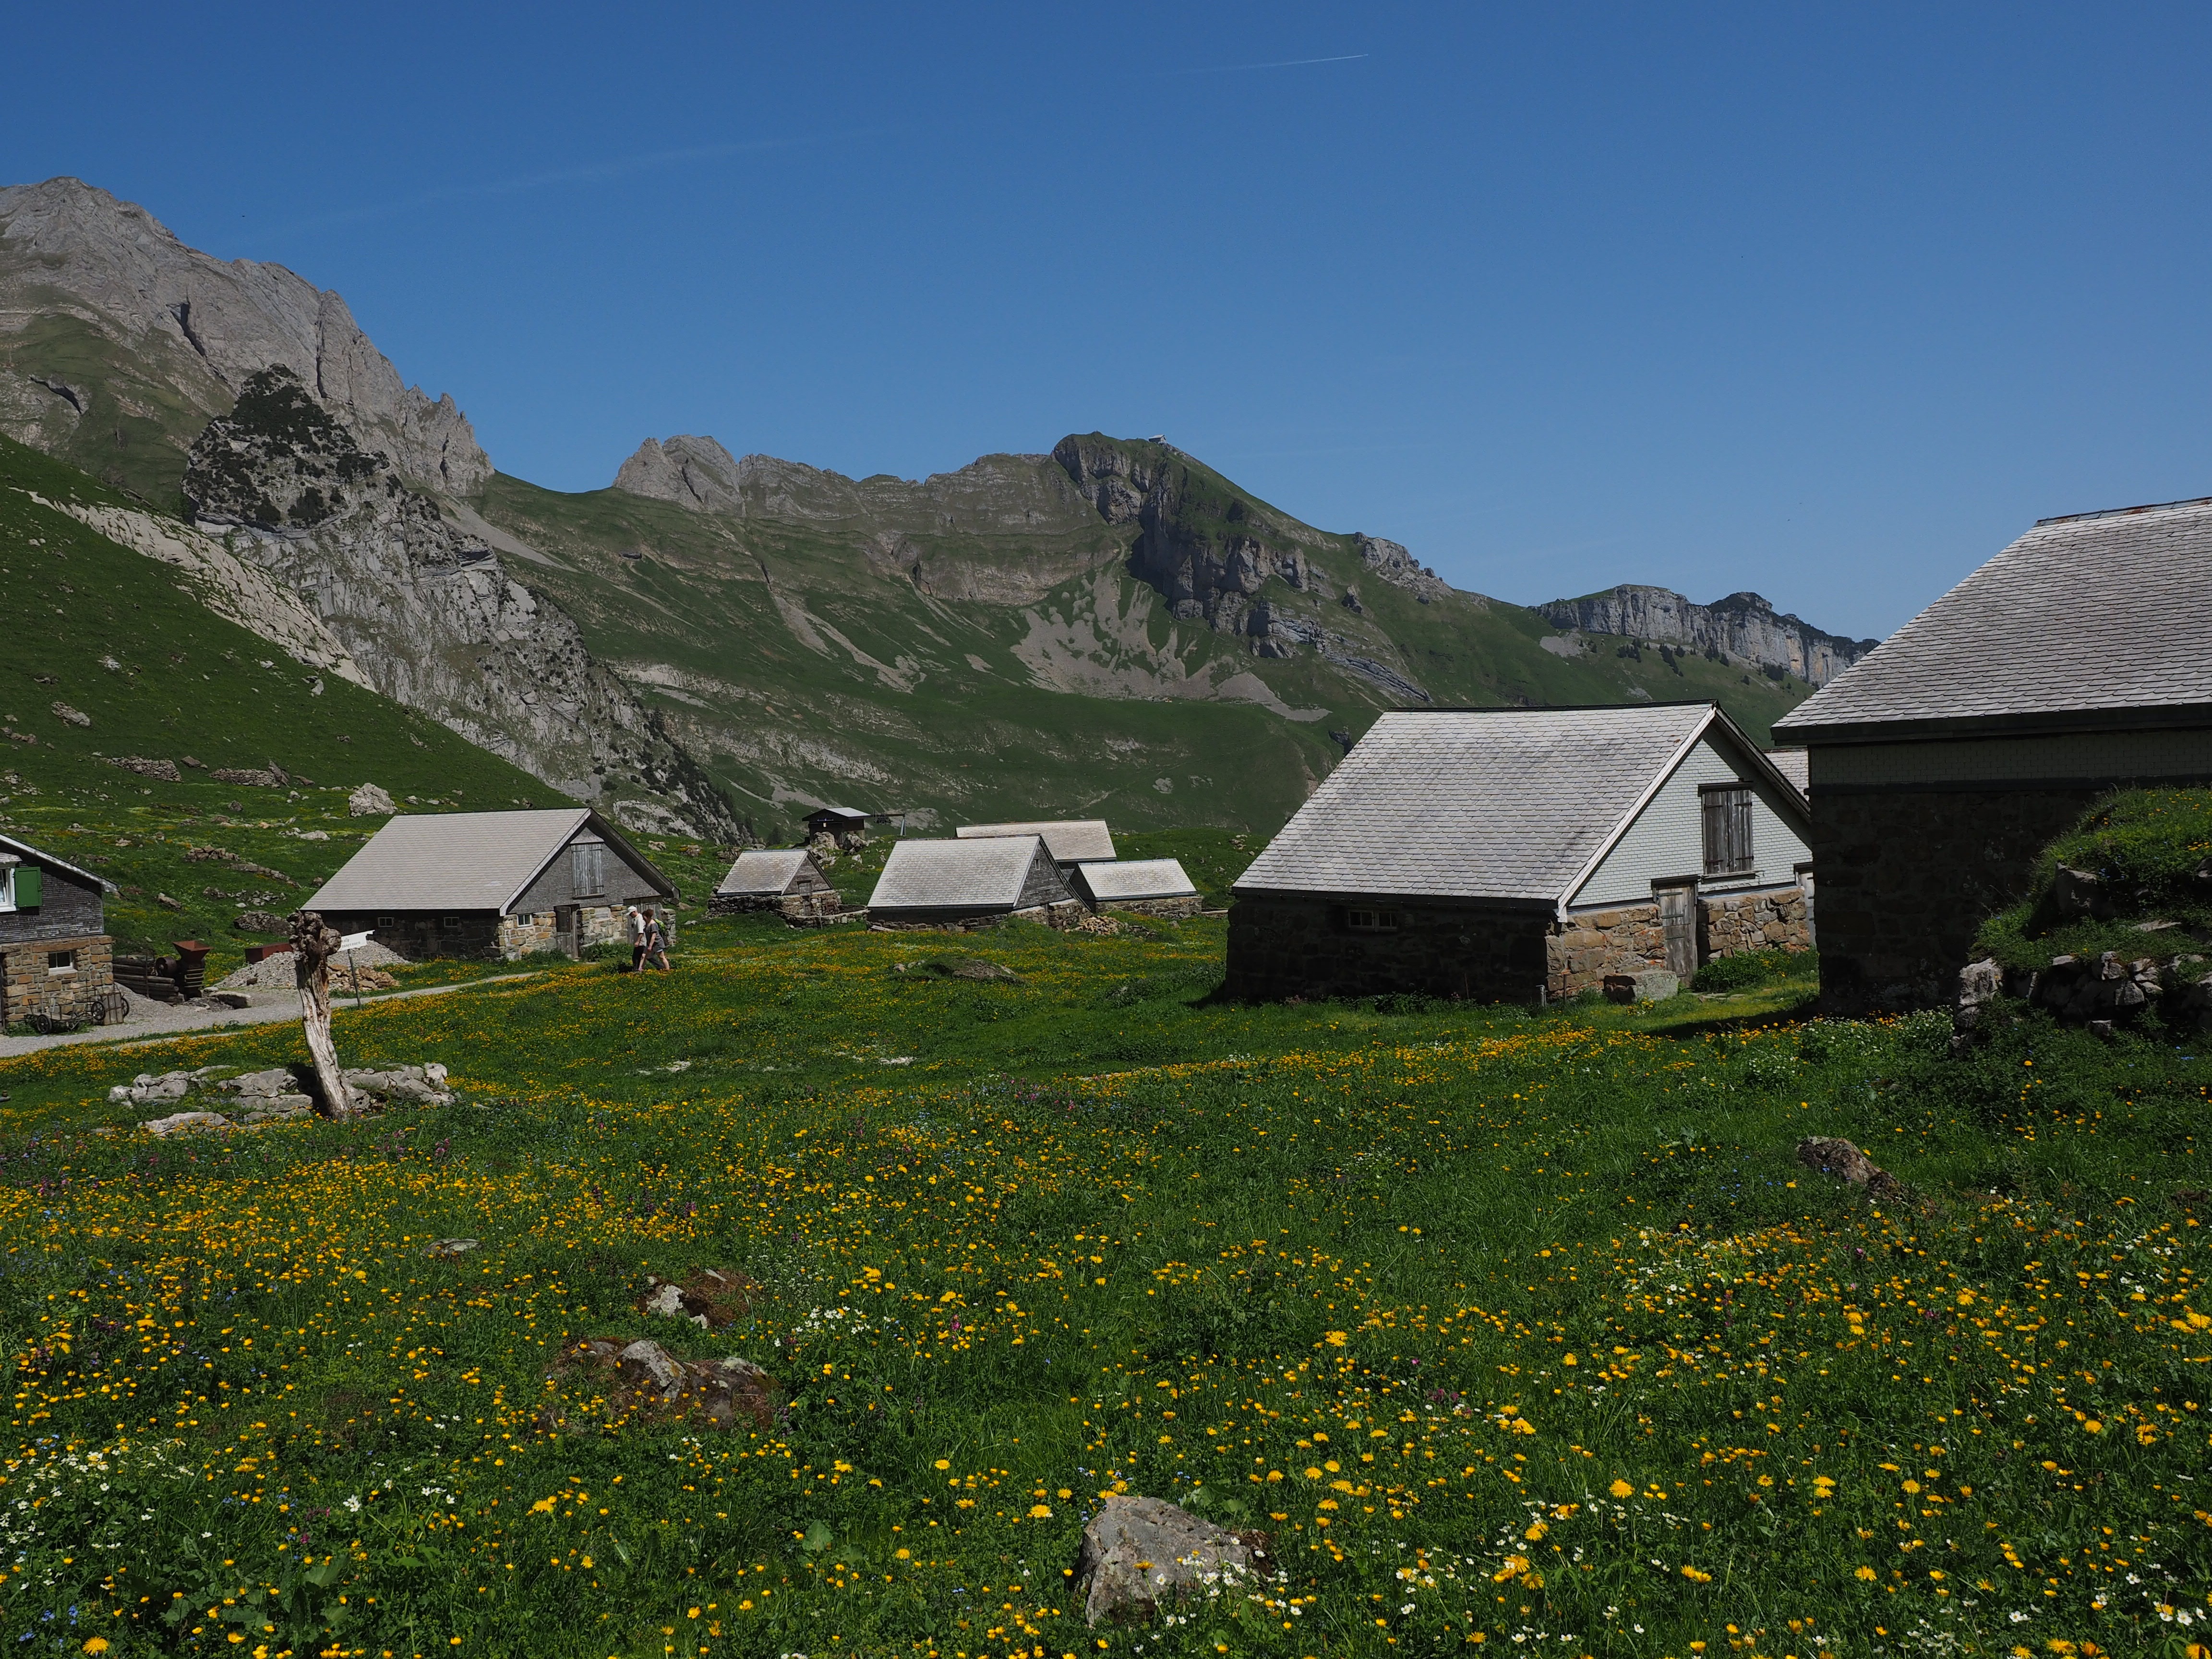
landscape, wilderness, walking, mountain, meadow, hill, valley, mountain range, hut, village, church, chapel, highland, ridge, alps, homes, plateau, appenzell, fell, alm, bergdorf, destination, rural area, alpe, innerrhoden, alpine village, migratory goal, geographical feature, mountainous landforms, s ntis region, alpstein region, meglisalp